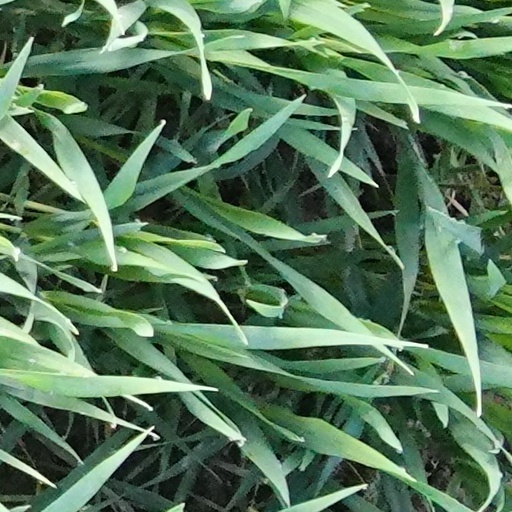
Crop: wheat